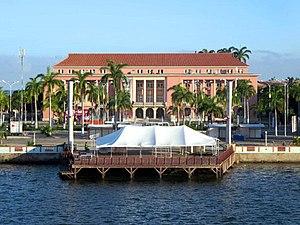
Lobito est une ville d'Angola située dans la province du Benguela.